Dominique Borella

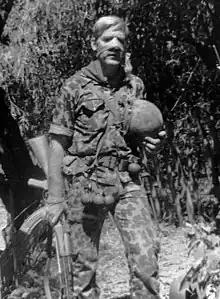
Borella in February 1975

Dominique Borella (9 July 1937 – 29 September 1975) and was a French soldier and mercenary. Having fought in Indochina during the First Indochina War, he then fought in the Algerian War, both as a soldier and an illegal fighter in the Organisation armée secrète, the Cambodian Civil War and the Lebanese Civil War. He was killed by a sniper while fighting for the Phalanges in 1975.